Talking clock

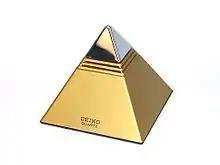
Seiko "Pyramid Talk" clock

A talking clock (also called a speaking clock and an auditory clock) is a timekeeping device that presents the time as sounds. It may present the time solely as sounds, such as a phone-based time service (see "Speaking clock") or a clock for the visually impaired, or may have a sound feature in addition to an analog or digital face.